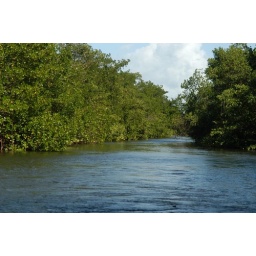
On a boat ride through a wilderness reserve thing. We would later see lots of red birds flying near sunset.